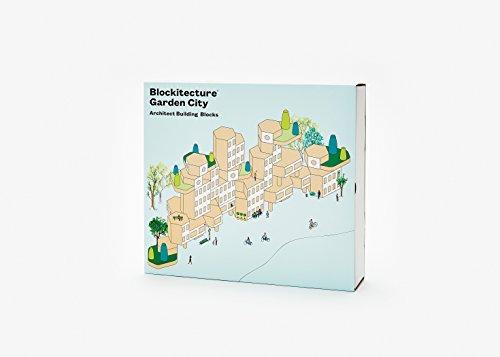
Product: Areaware Blockitecture Garden City Mega Set
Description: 20 piece set.
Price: $74.83
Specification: ProductDimensions:11.2x2.8x12.2inches|ItemWeight:2pounds|ShippingWeight:2.15pounds(Viewshippingratesandpolicies)|DomesticShipping:ItemcanbeshippedwithinU.S.|InternationalShipping:ThisitemcanbeshippedtoselectcountriesoutsideoftheU.S.LearnMore|ASIN:B01I3D2V1G|Itemmodelnumber:JPBLGC|Manufacturerrecommendedage:3yearsandup